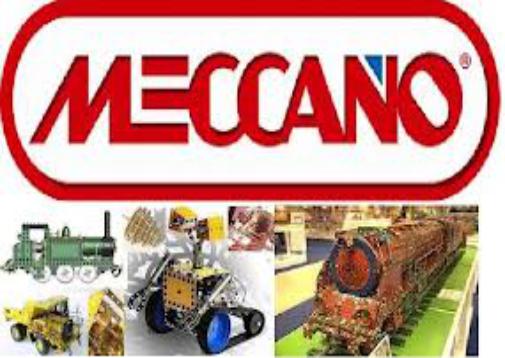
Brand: meccano
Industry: Leisure